Halsewell (East Indiaman)

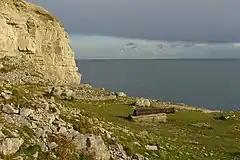
Hedbury Quarry. The cannon in the middle of the photo may have come from the wreck of the Halsewell

An 1830 article advocating construction of a breakwater in the Portland Roads between Plymouth and Portsmouth implied that if such a haven had been available, the Halsewell would not have had to make for Portsmouth, and so would not have been wrecked.